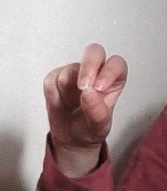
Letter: gaaf